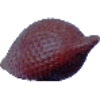
Label: salak